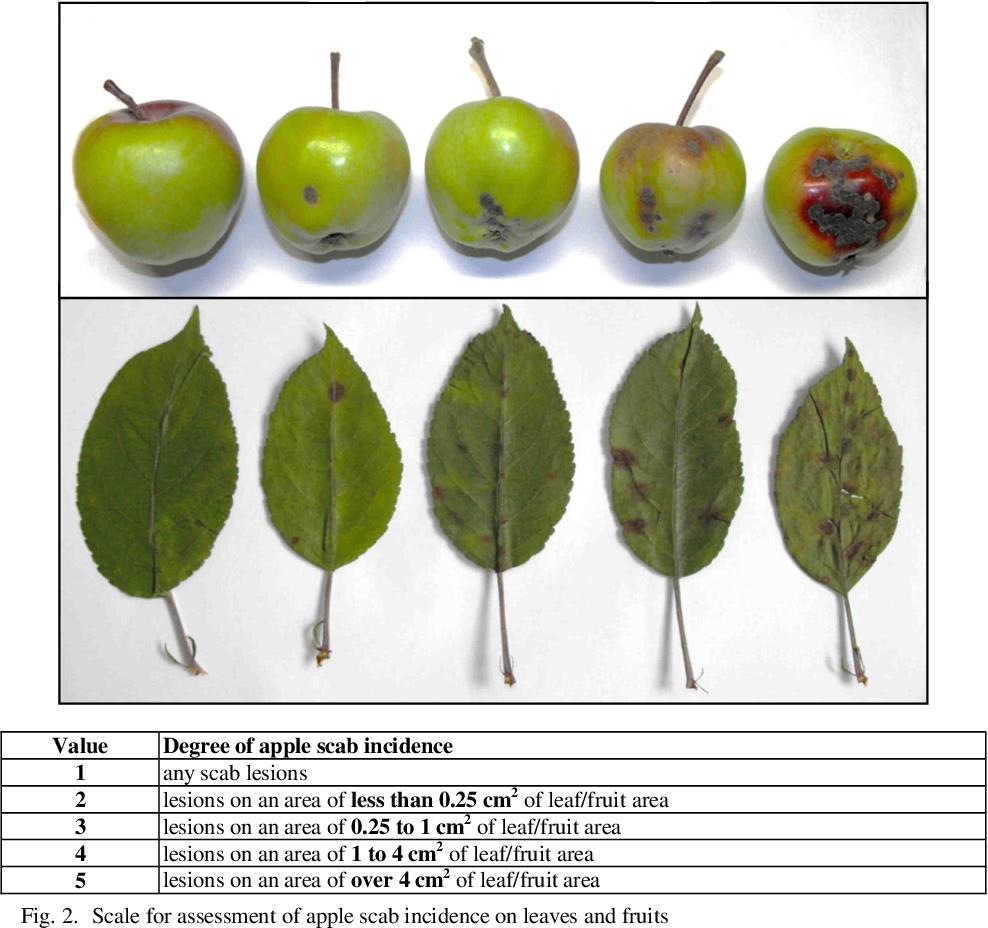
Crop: apple
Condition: scab